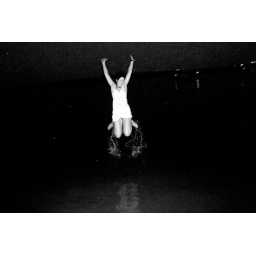
life in black and white - jump in the water